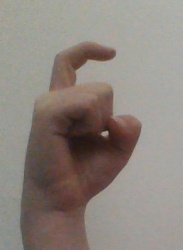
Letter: ra